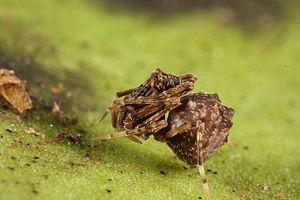
Les Archaeidae sont une famille d'araignées aranéomorphes.
Austrarchaea est un genre d'araignées aranéomorphes de la famille des Archaeidae.